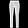
Label: Trouser